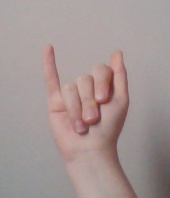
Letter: meem